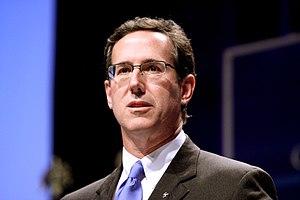
Richard John Santorum, dit Rick Santorum, né le 10 mai 1958 à Winchester, est un homme politique américain. Il est sénateur républicain de Pennsylvanie au Congrès des États-Unis de 1995 à 2007. Il se porte candidat aux primaires présidentielles du Parti républicain de 2012, mais il est devancé par Mitt Romney. Il crée cependant la surprise en arrivant en tête dans onze États. Après l'échec de Mitt Romney face à Barack Obama lors de l'élection générale, il représente sa candidature aux primaires présidentielles de 2016. Il se retire de la course après le caucus de l'Iowa le 3 février 2016.